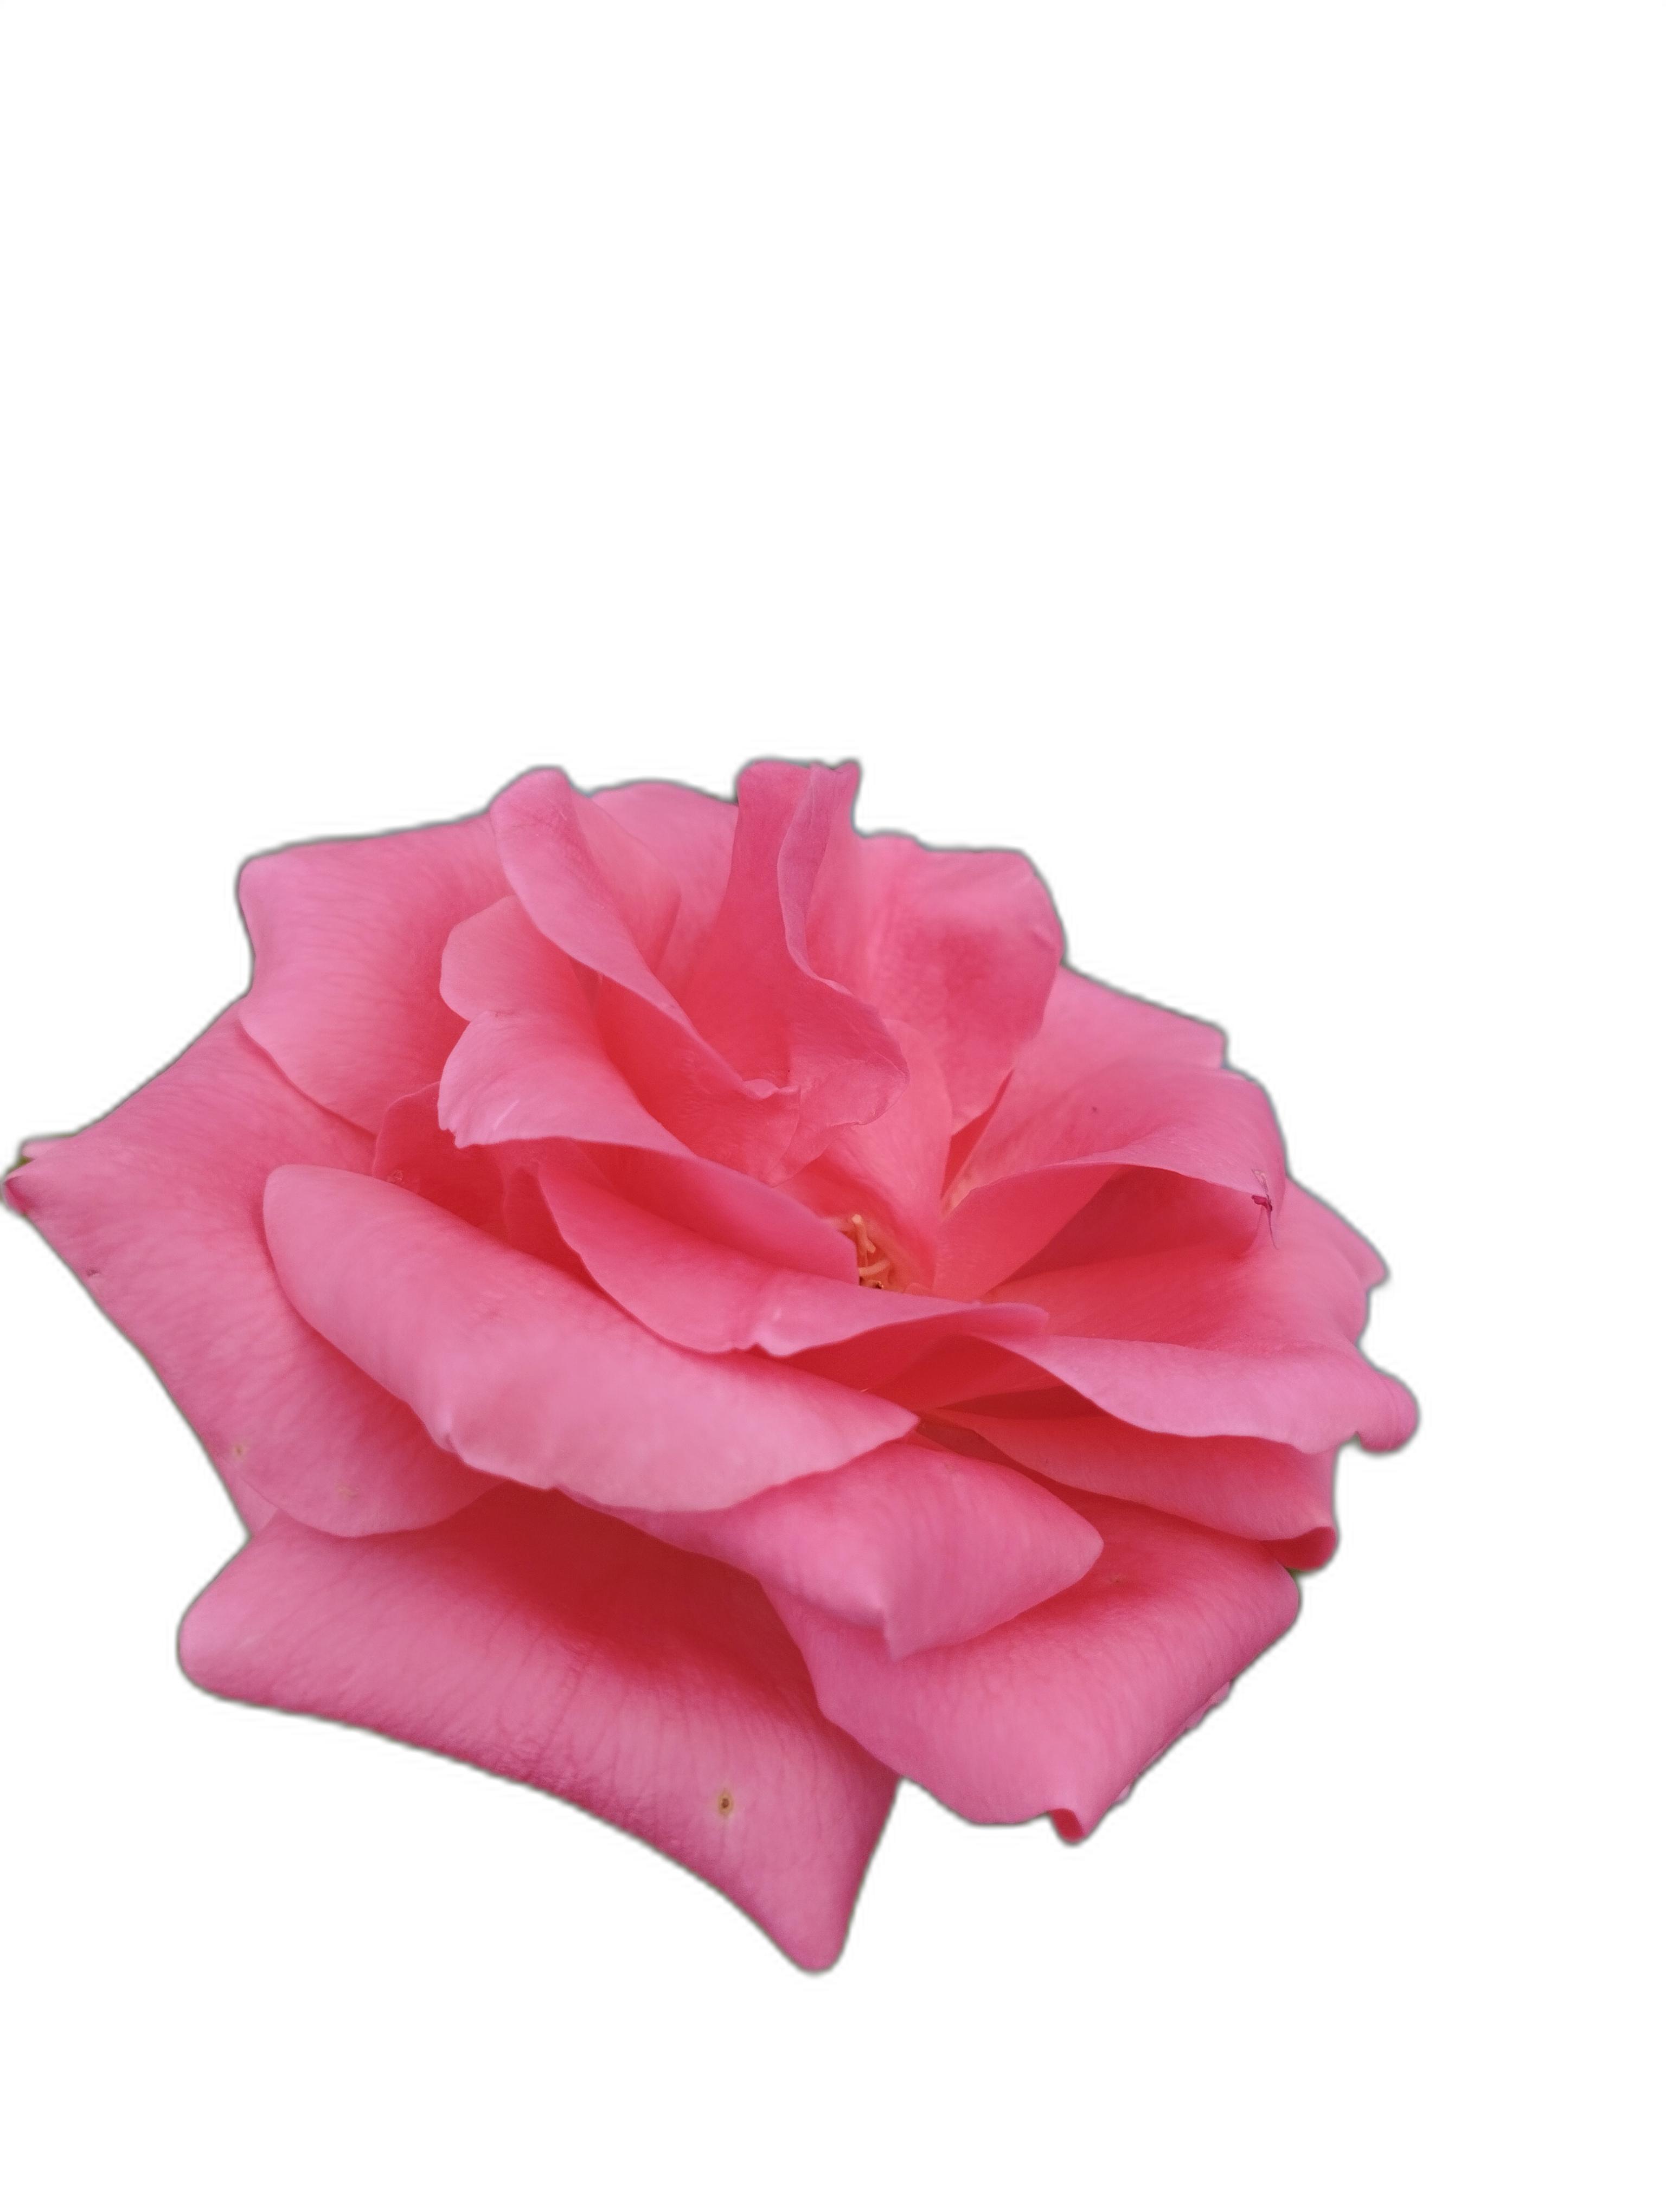
Label: Rose